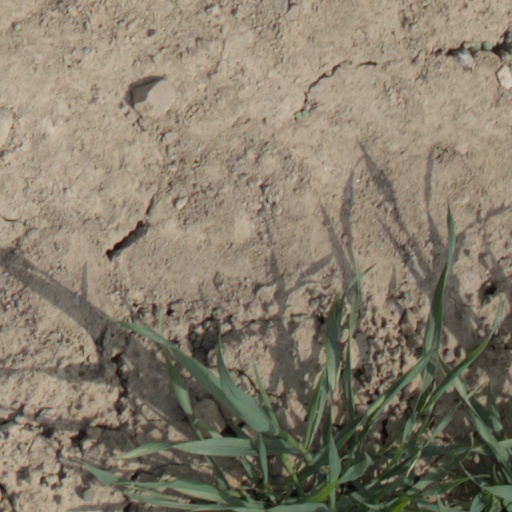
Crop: wheat